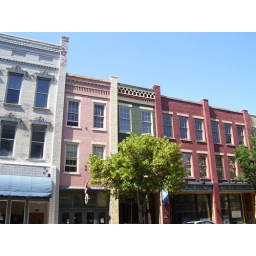
colorful buildings in downtown Lafayette, IN